63rd Infantry Division (United States)

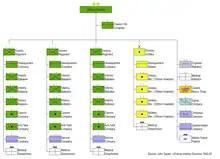
Triangular Division example: 1942 U.S. infantry division.

More attached and detached units are listed here: